South African Class 6E1, Series 5

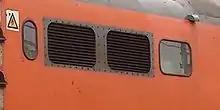
Grilles without beading on Series 5 no. E1631

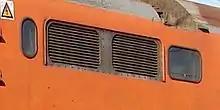
Grilles with beading on Series 6 no. E1672

The Class 6E1 was produced in eleven series over a period of nearly sixteen years. While some Class 6E1 series are visually indistinguishable from their predecessors or successors, some externally visible changes did occur over the years.